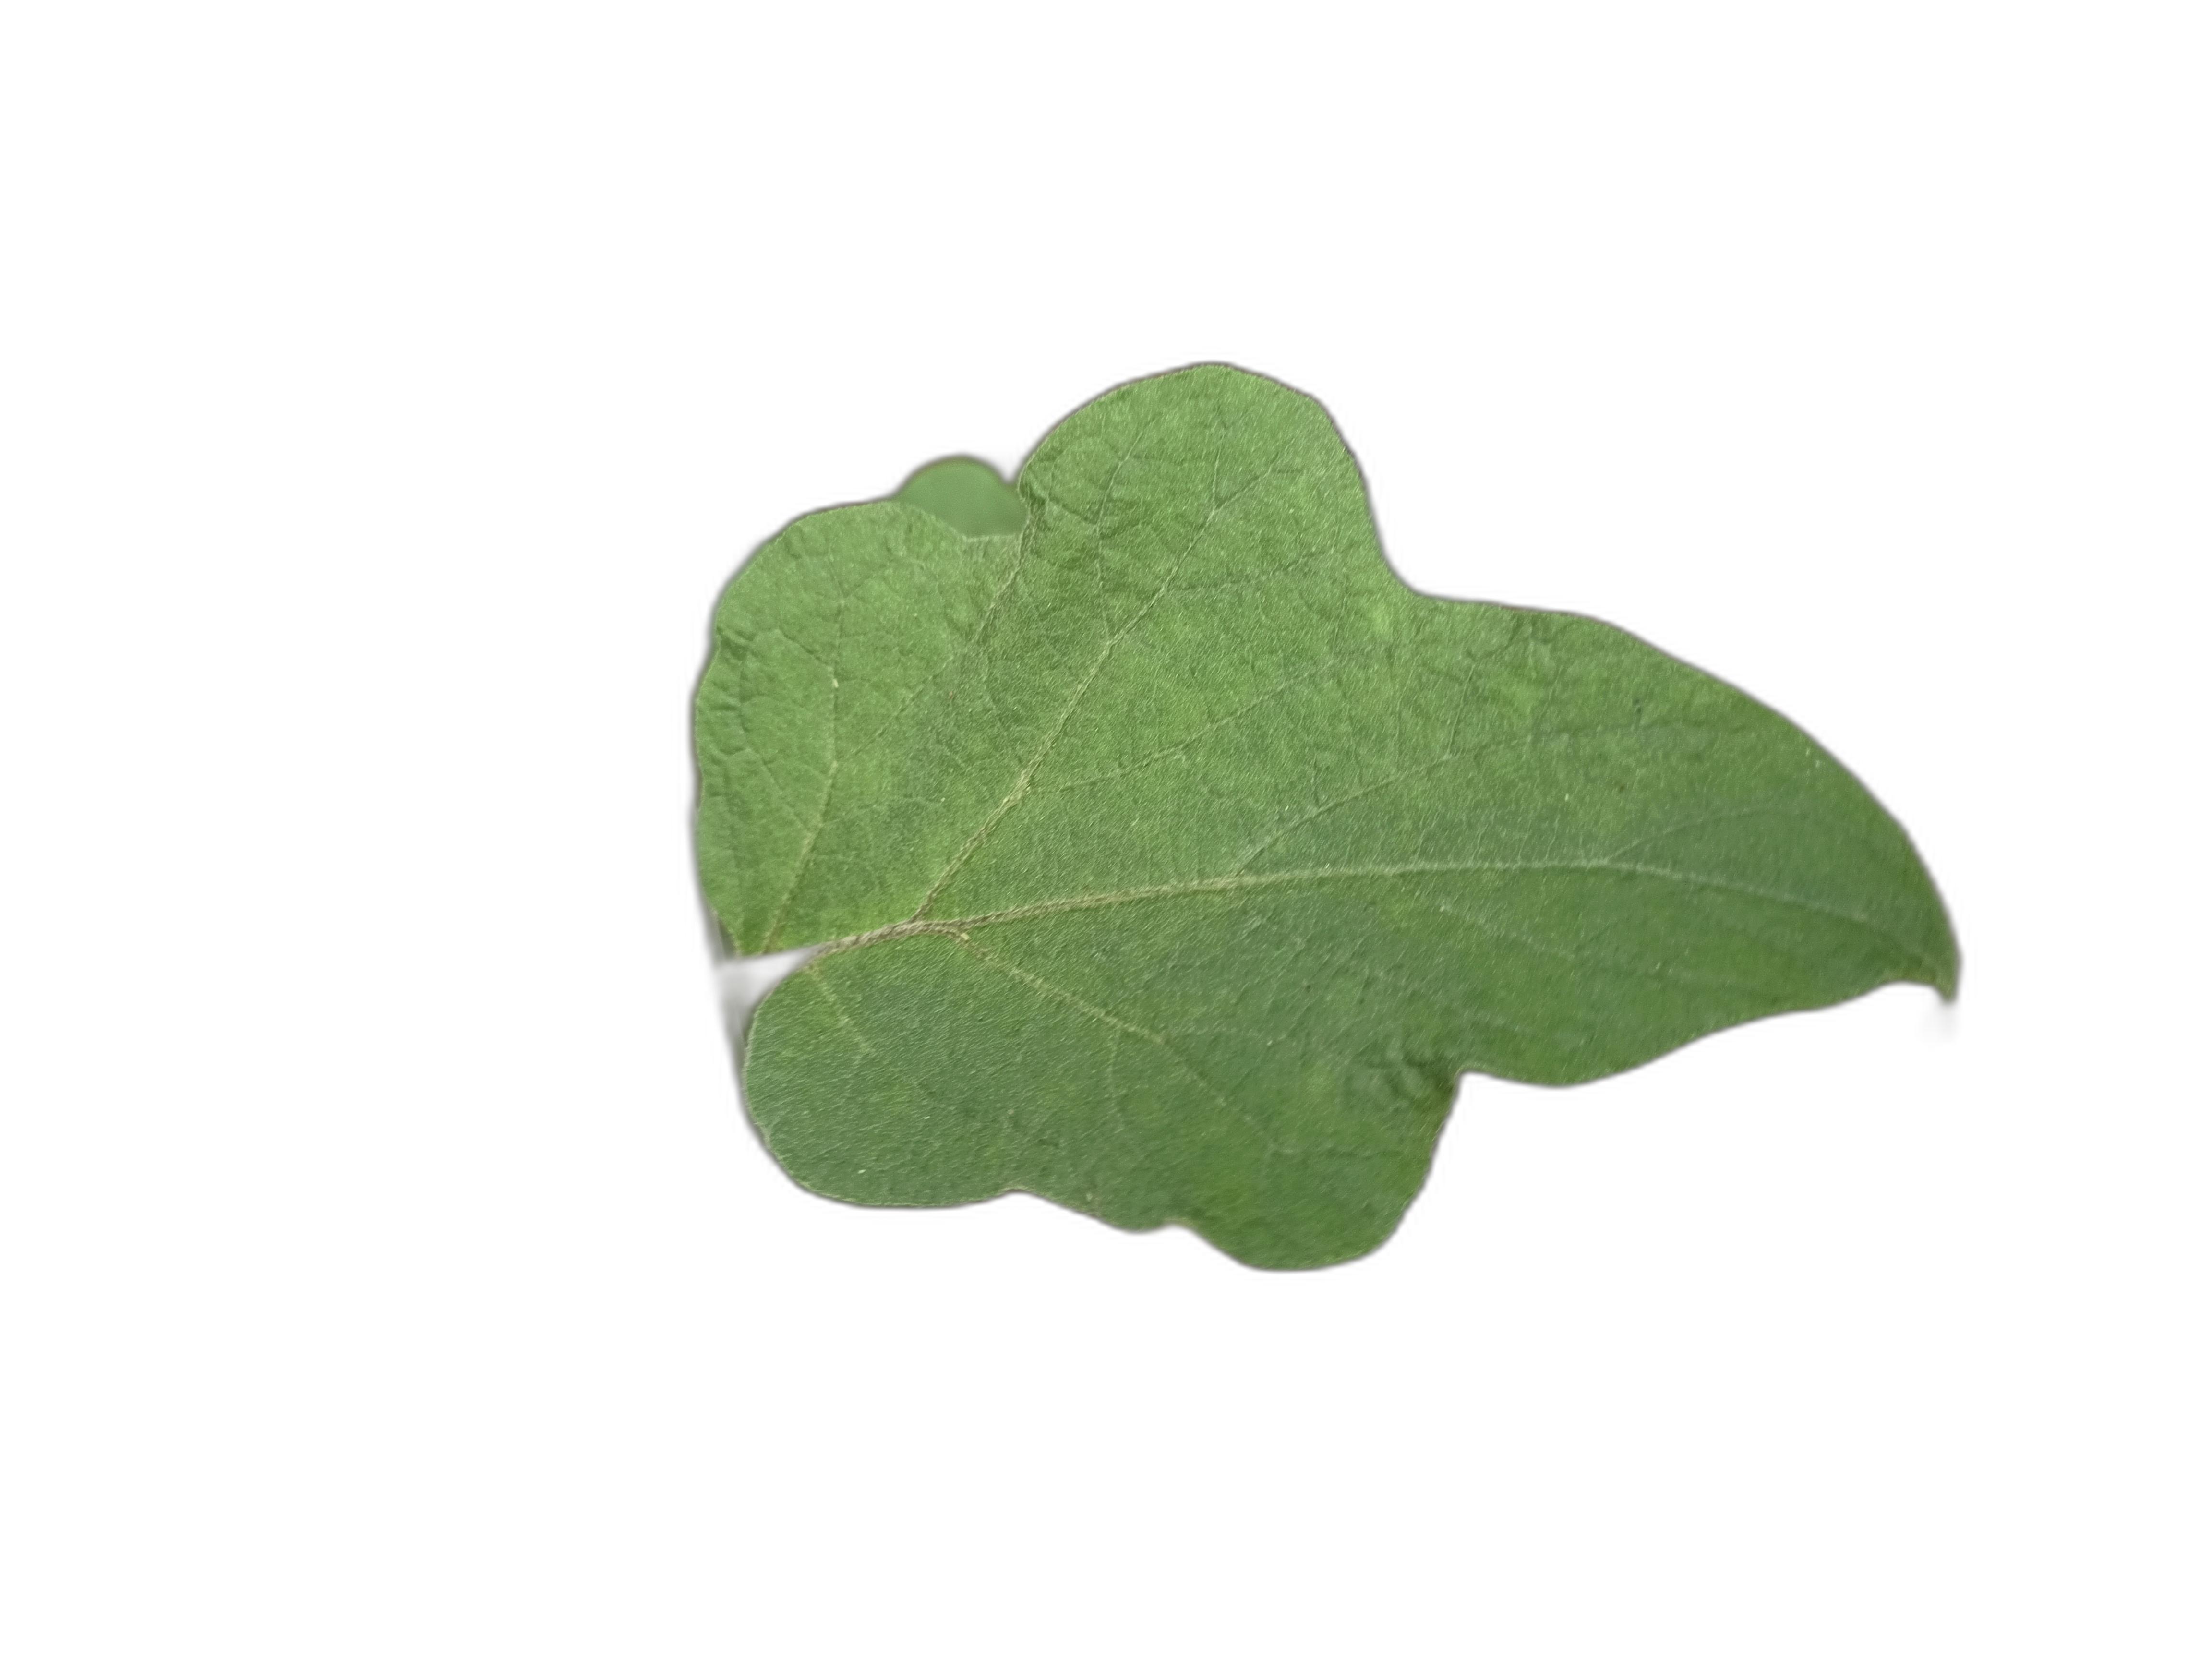
Label: Healthy Leaf